County of Blankenburg

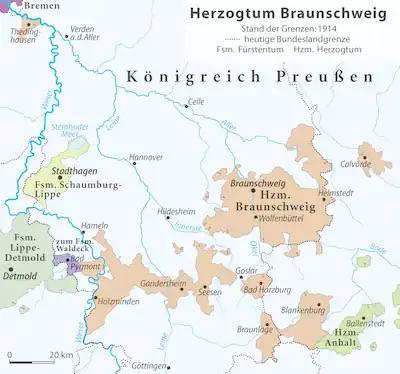
Duchy of Brunswick (1914), with southeastern Blankenburg district

In 1815 the principalities of Wolfenbüttel and Blankenburg were de jure united as Duchy of Brunswick, with the former Principality of Blankenburg becoming an administrative district within the new duchy. The duchy became the Free State of Brunswick after the abdication of the dukes in 1918. After the apportionment of assets and liabilities between the states of the Weimar Republic and the abdicated regnal houses in 1924 the ducal family maintained - among other estates - its castle in Blankenburg am Harz and Ernest Augustus, Duke of Brunswick, and his family returned from their Austrian exile in 1930 in order to live there. In 1942 the District of Blankenburg, until then a Brunswickian exclave between the Free State of Anhalt and the Prussian provinces of Hanover and Saxony became territorially connected with mainland Brunswick in the course of a territorial redeployment between the Free State of Brunswick and the Free State of Prussia.